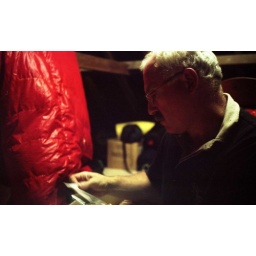
Looking out some old photos for my sister's wedding.That's a big scary red sleeping bag, by the way.